John Hayter

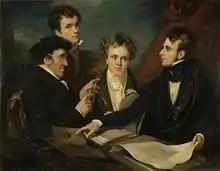
"A Controversy on Colour", by John Hayter showing from left to right Charles Hayter (father of John and George), John Hayter, Edwin Landseer and George Hayter (Shipley Art Gallery, UK)

John Hayter (21 October 1800 – 3 June 1895) was an English portrait painter who was Painter-in-Ordinary to Queen Victoria, whom he first painted when she was 12 years old.